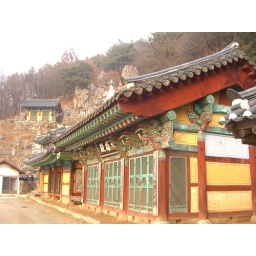
Buddhist temple above Jeonju, South Korea. Note big white Buddha statue on hill above.